Yevgeny Murov

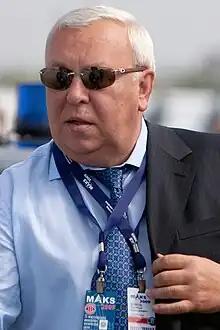
Murov in 2009

Yevgeny Alekseyevich Murov (Russian: Евгений Алексеевич Муров; born 18 November 1945) is a Russian politician and government agent who had served as the leader of the Russian special services, and director of the Federal Protective Service of Russia from 2000 to 2016. He is a General of the Army as of 12 June 2004.